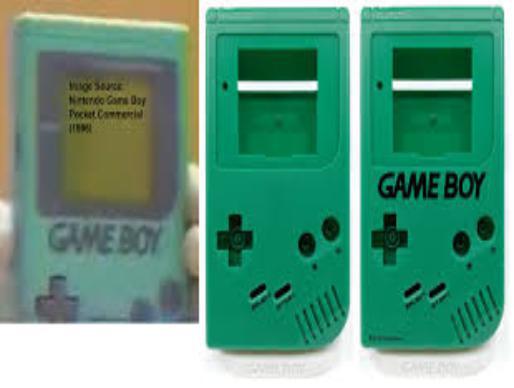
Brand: game boy
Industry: Electronic